John Acland (Callington MP)

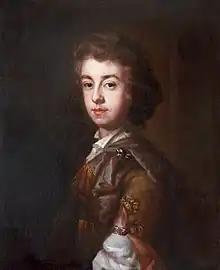

John Acland (c. 1674 – May 1703) was an English gentleman who briefly represented Callington in Parliament. He predeceased his father, Sir Hugh Acland, 5th Baronet.